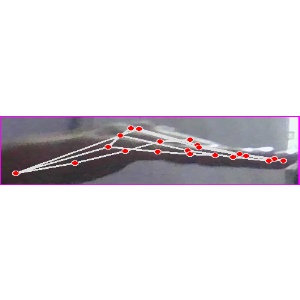
अक्षर: ज